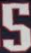
Number: 5